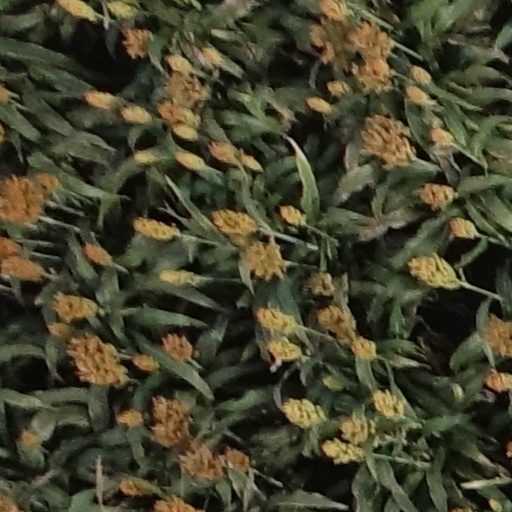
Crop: sorghum